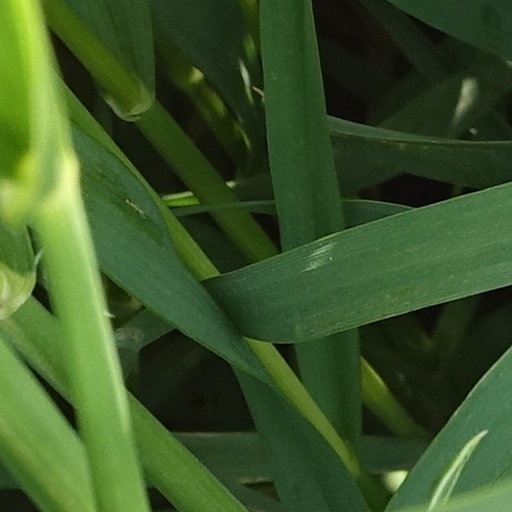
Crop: wheat